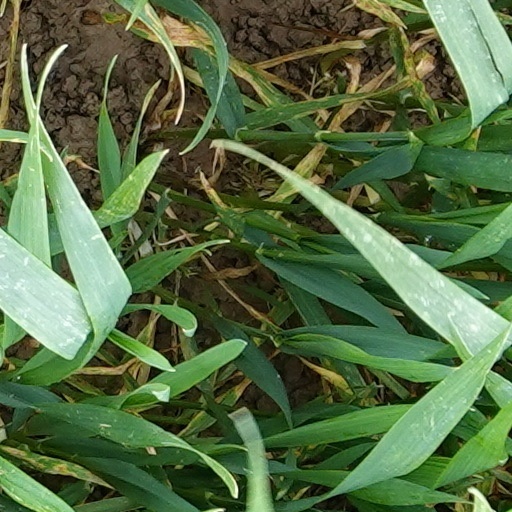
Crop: wheat